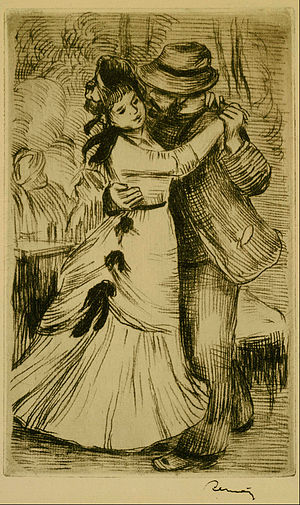
Blødgrund
Auguste Renoir: La danse á la campagne, ca. 1890, blødgrundsætsning
Blødgrund er en fedtholdig ætsegrund, der benyttes i det kunstneriske grafiske arbejde som en dækkende overflade til ætsning af metalplader så som kobber og zink.